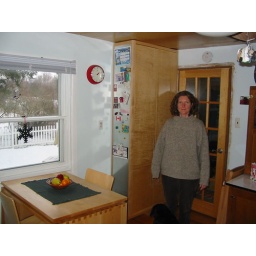
Kate in the kitchen next to built in cabinet with metal side.